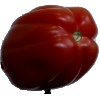
Label: Tomato Heart 1